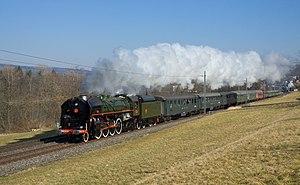
La locomotive 141 R 1244 tractant un train sur le parcours Zurich - Berne - Lyss - Bienne - Moutier - Delemont - Bâle - Brugg et retour à Zurich, le 10 mars 2012.
Les Mikado de la série 141 R numéros 1 à 1340 sont des locomotives à vapeur unifiées de la SNCF qui furent largement utilisées pour tous services sur l'ensemble du réseau français de 1945 à 1974.